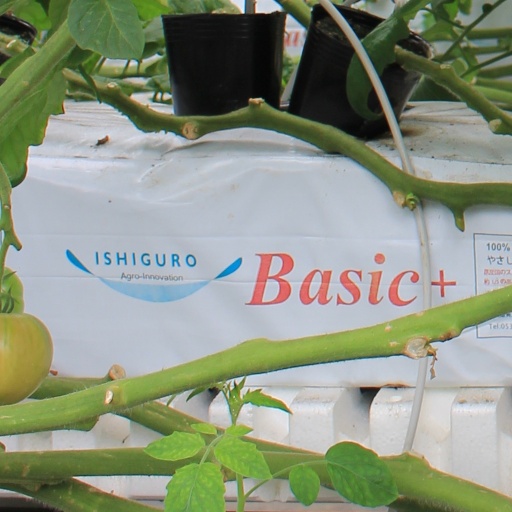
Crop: tomato